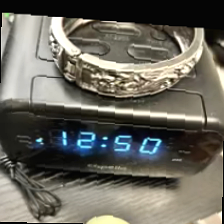
Label: has bracelet mod